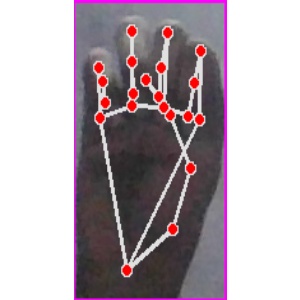
अक्षर: म